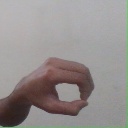
अक्षर: औ